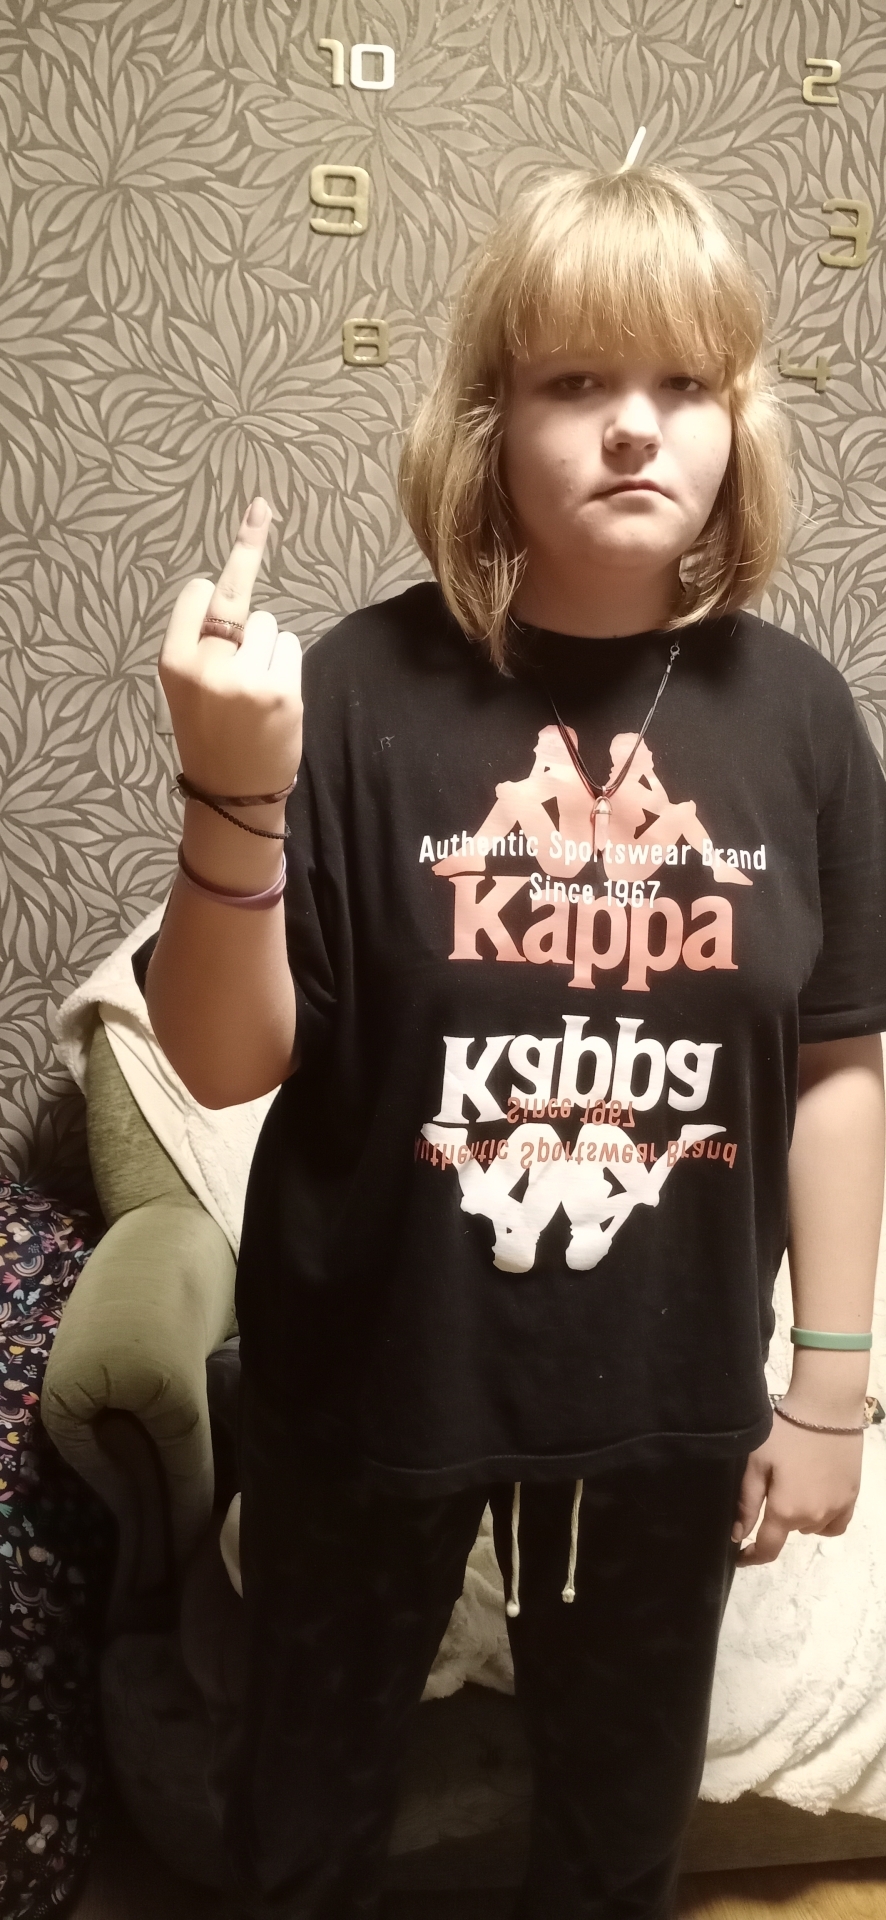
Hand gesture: middle_finger